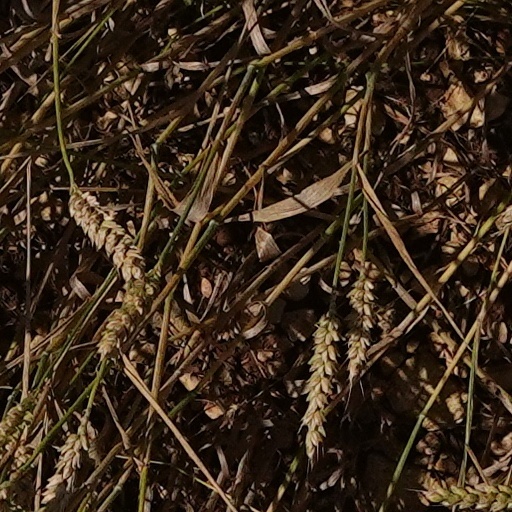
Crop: wheat